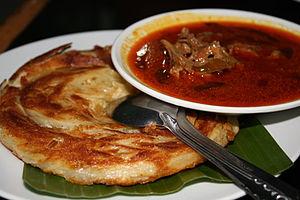
Un curry est un plat ayant son origine dans la gastronomie du sous-continent indien. Il se caractérise par une combinaison complexe d’épices et d’herbes comprenant en général des piments frais ou séchés. L’usage du terme « curry » pour désigner un plat est en général limité aux plats préparés dans une sauce. Cette utilisation du mot « curry » constitue une métonymie du mélange d’épices nommé « curry » même si le plat ainsi nommé ne contient pas forcément ce mélange.